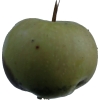
Label: Apple 12